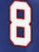
Number: 8